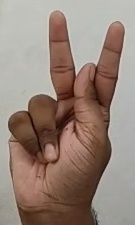
ASL sign: K